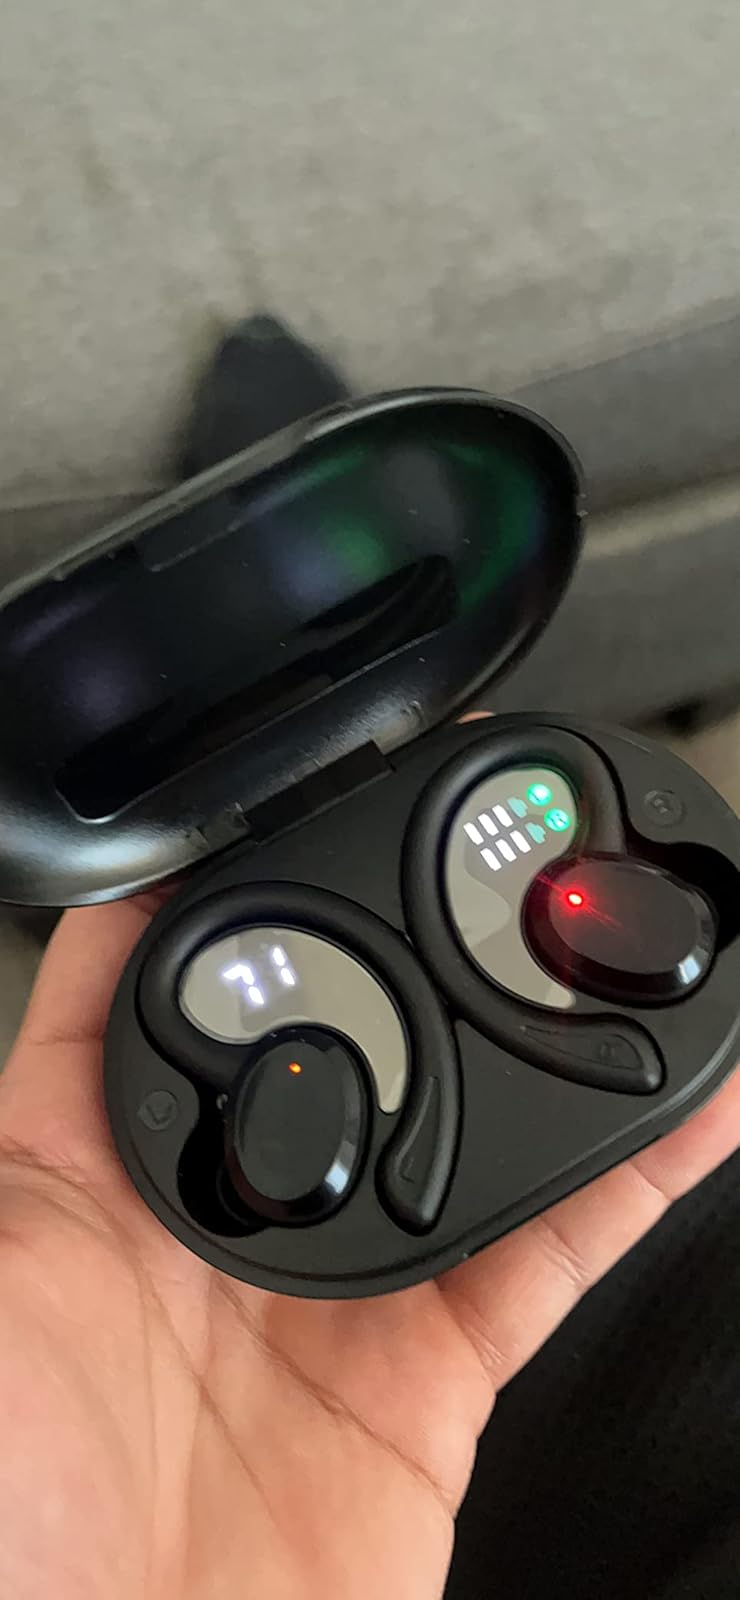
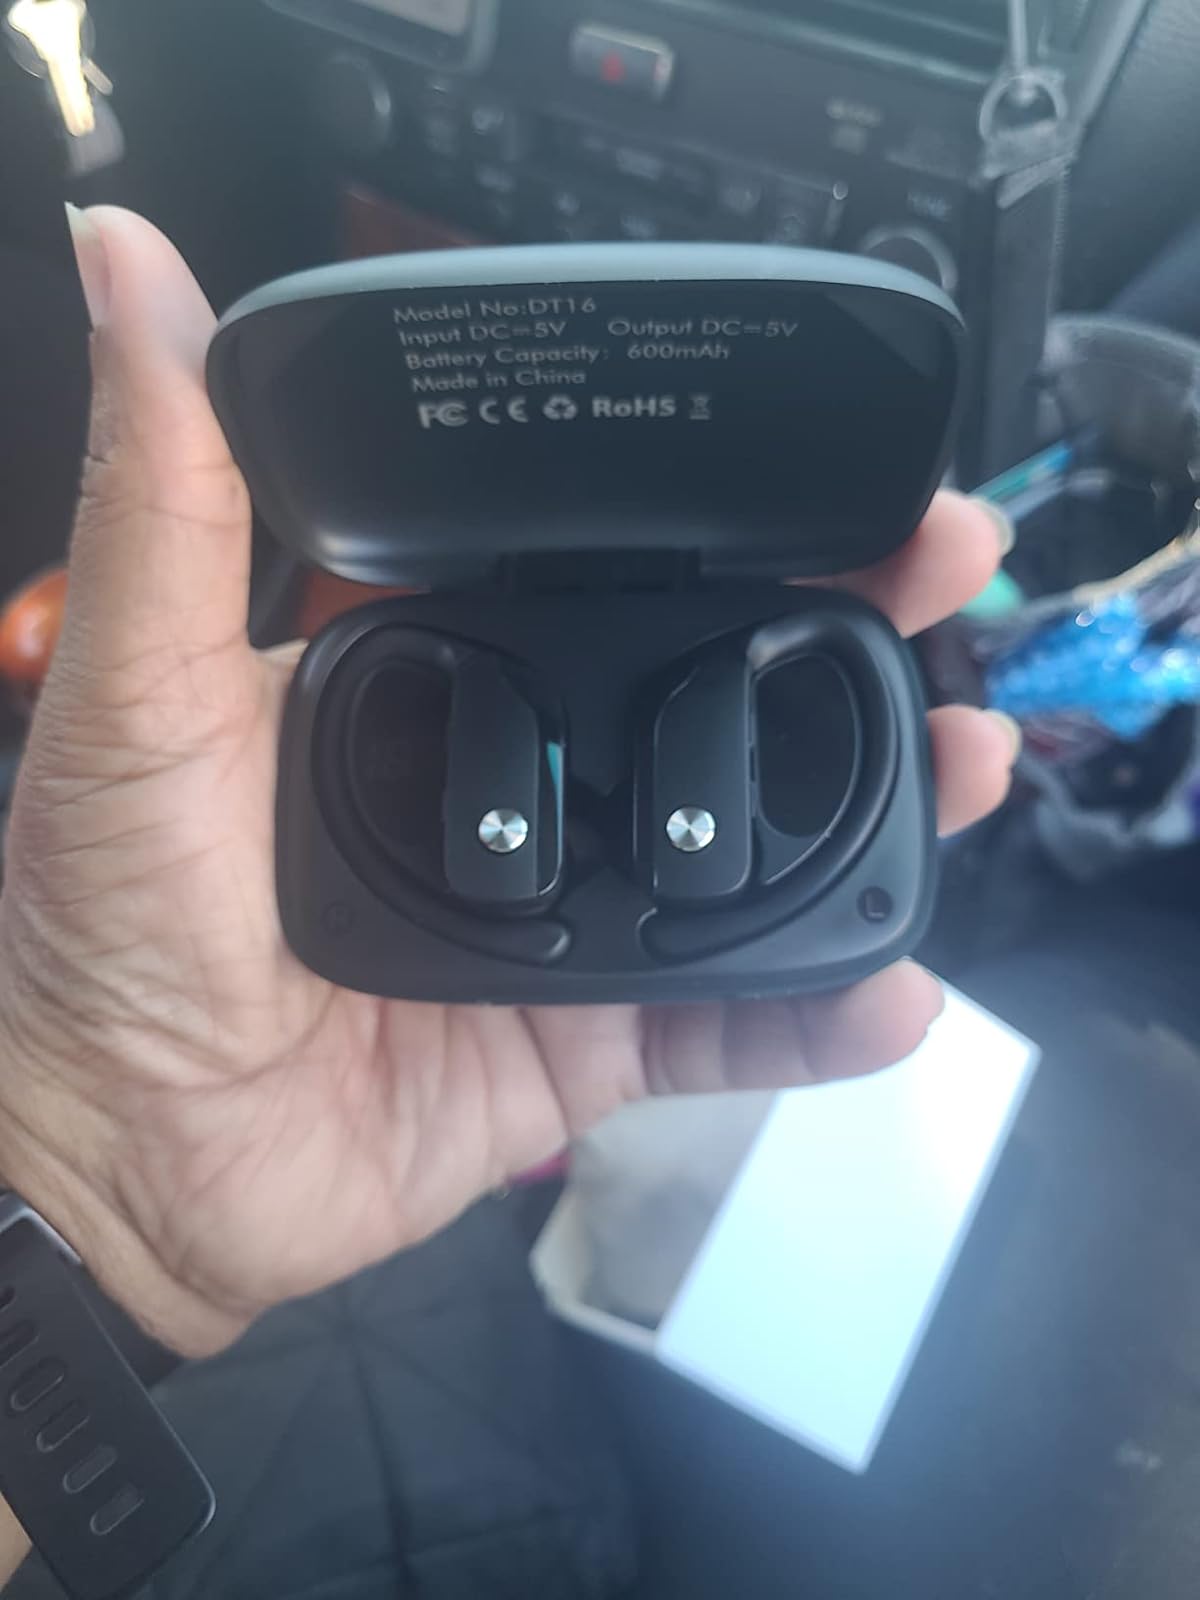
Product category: earbuds
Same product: no